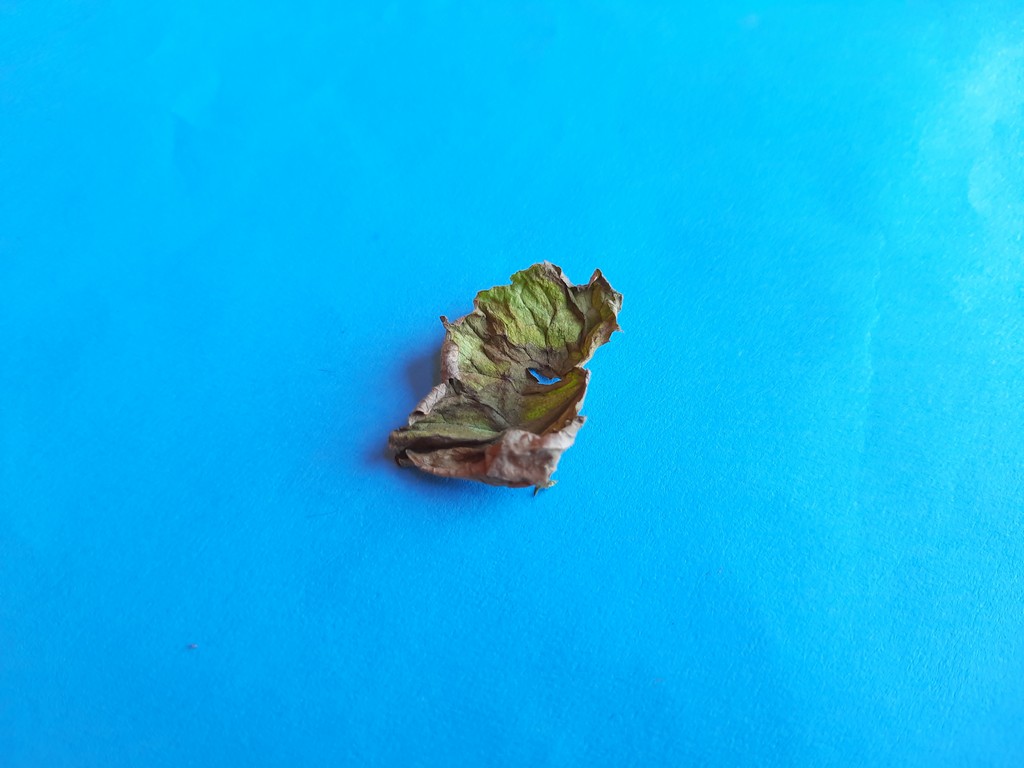
Label: Dried